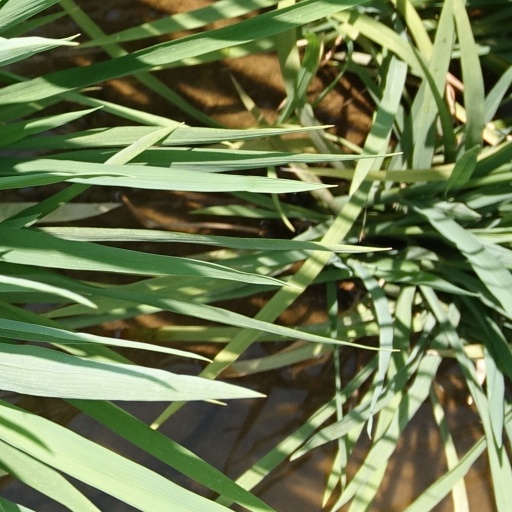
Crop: rice